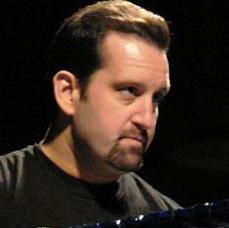
Age: 36